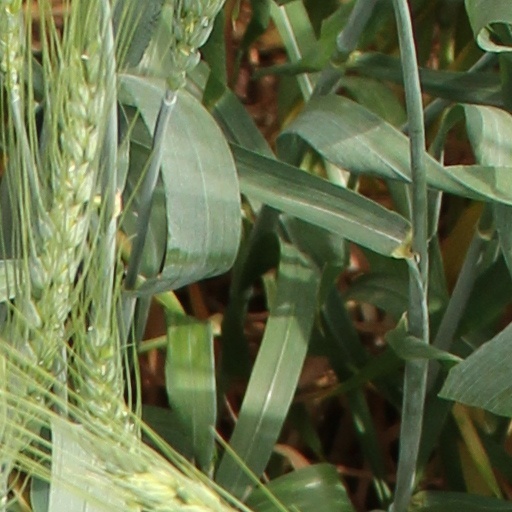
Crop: wheat